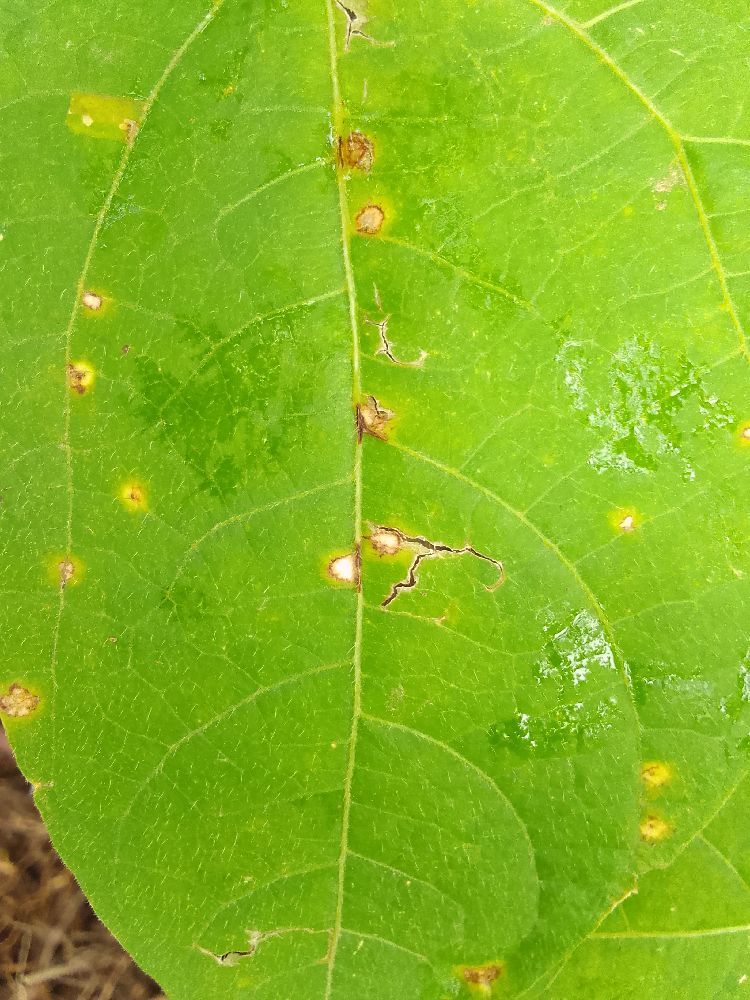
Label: rust